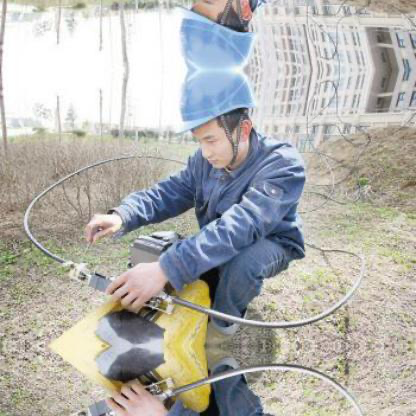
Objects in the image:
label: helmet
label: helmet